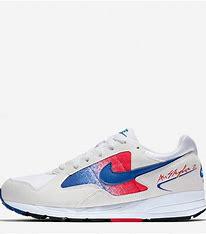
Brand: Nike
Model: Air Skylon Ii